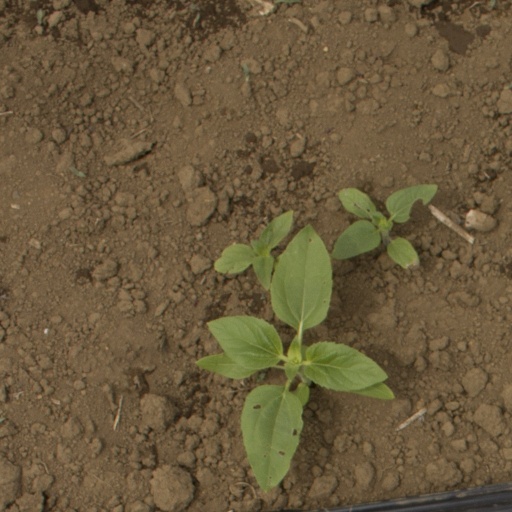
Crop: Jerusalem artichoke